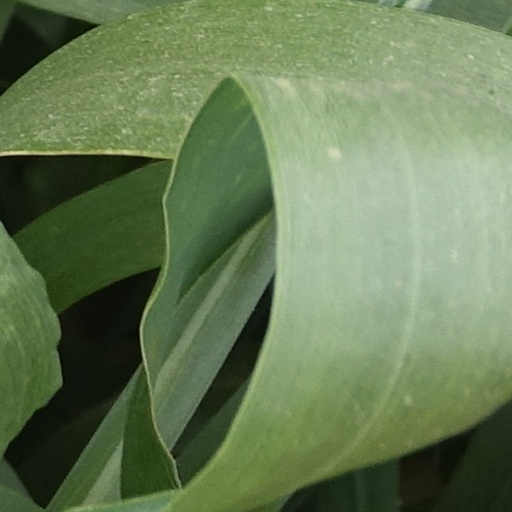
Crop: wheat